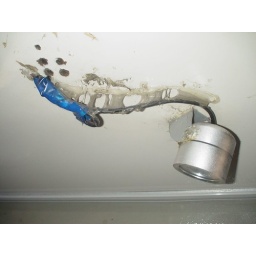
Camera above the exit door of the bus - the glue's gross.